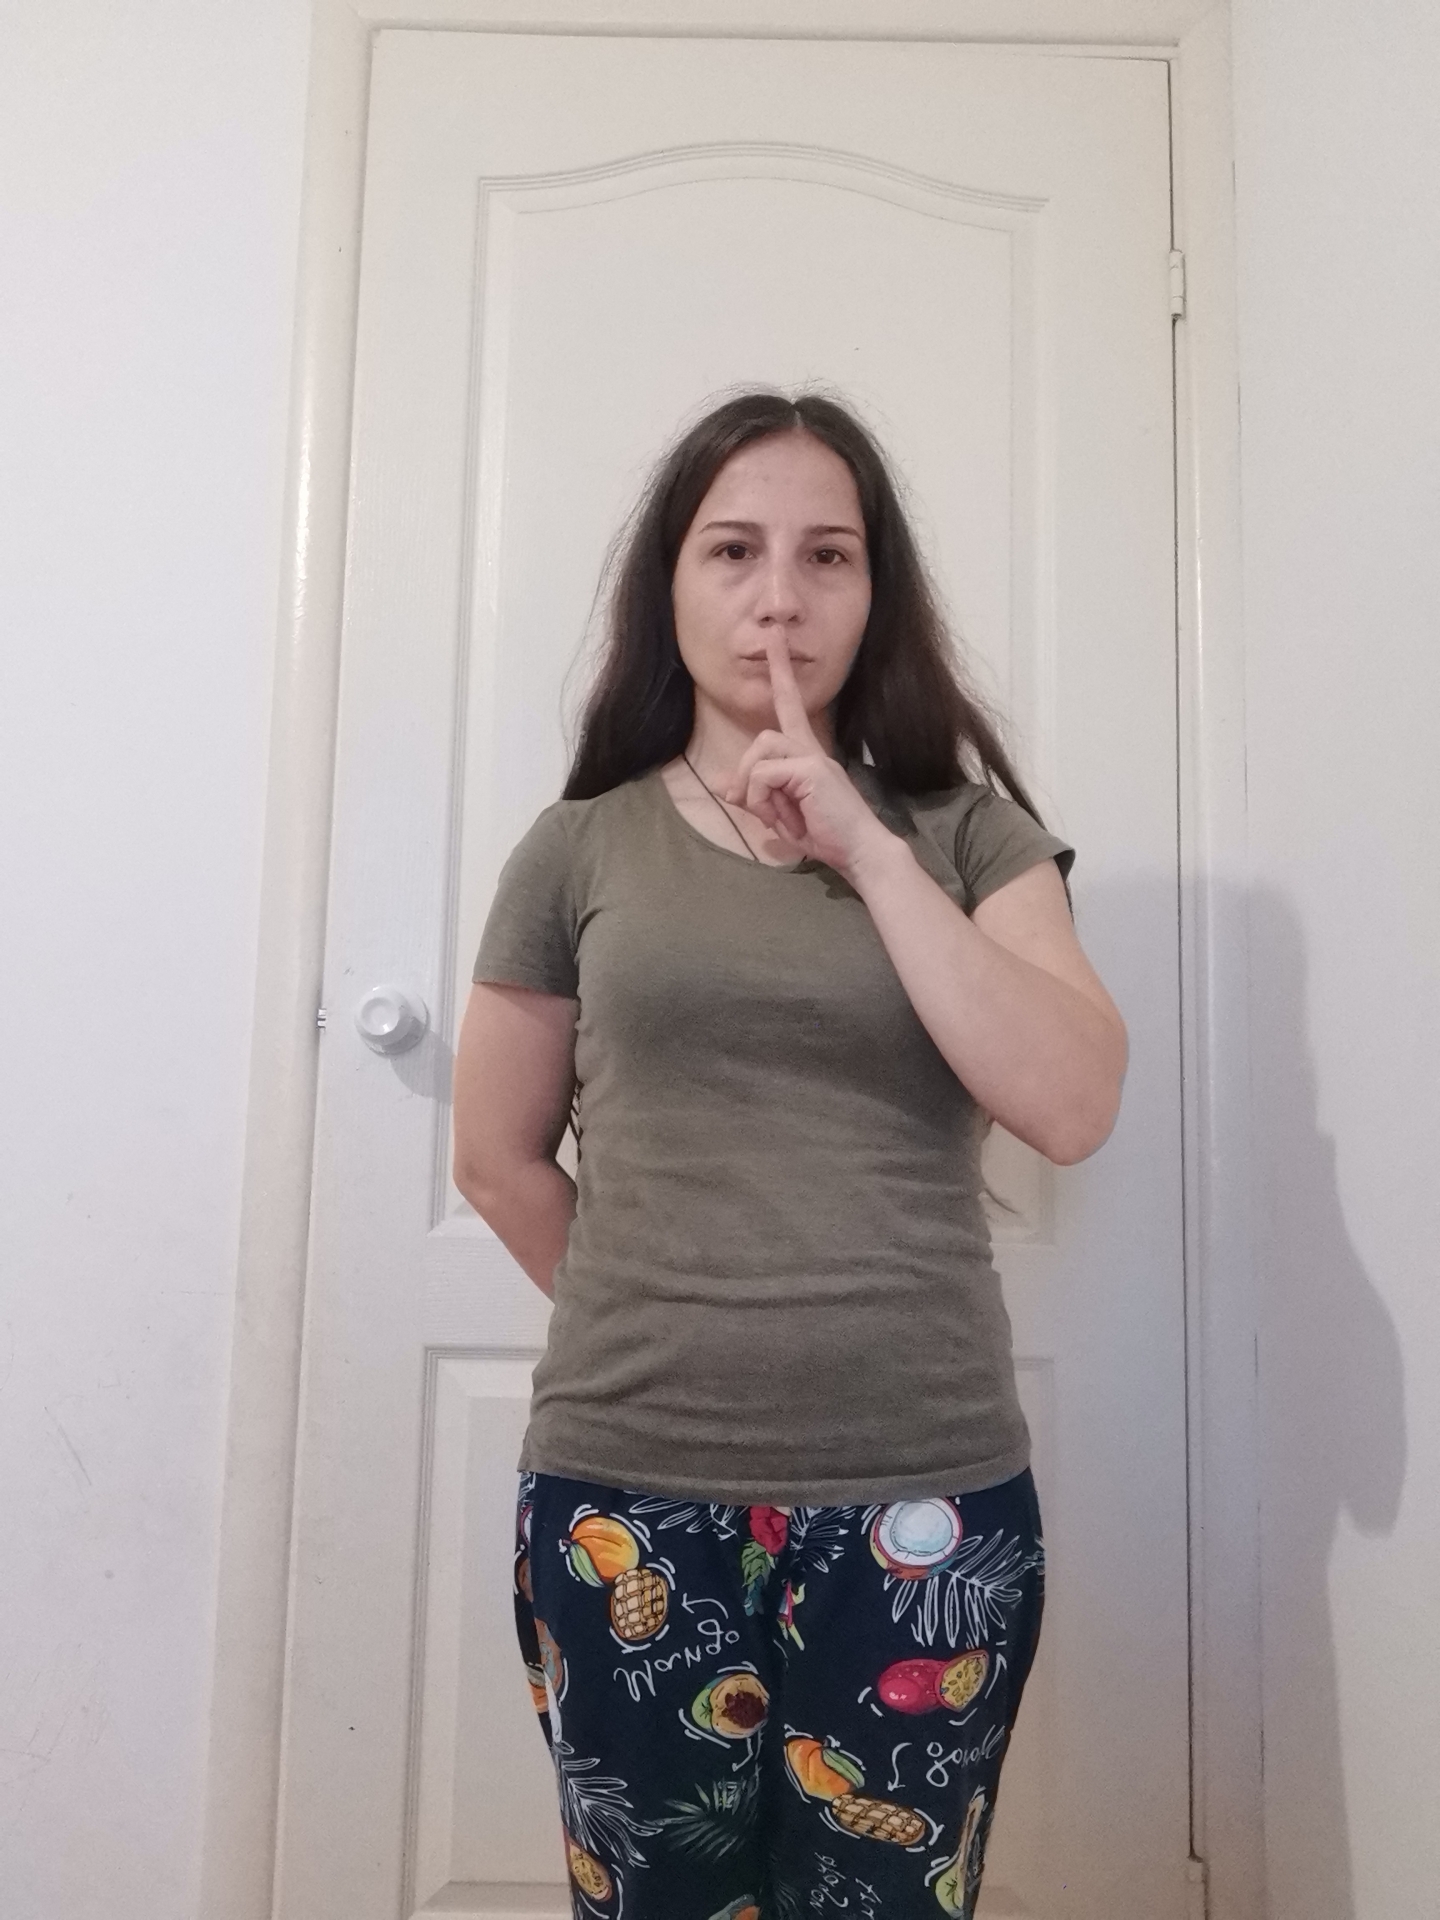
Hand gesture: mute